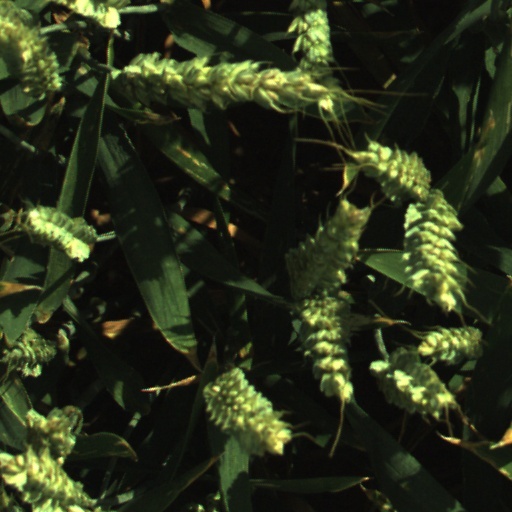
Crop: wheat